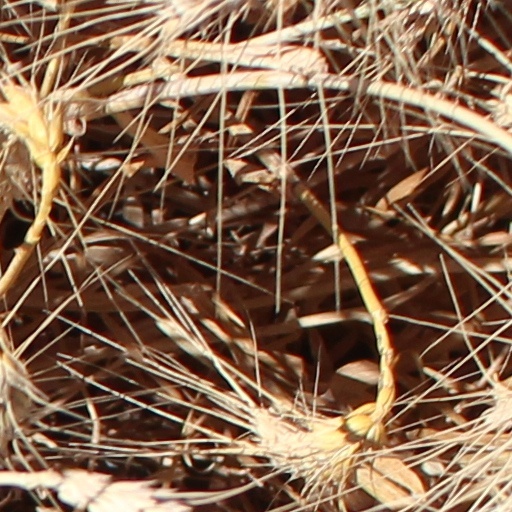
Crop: wheat